John Skandalis

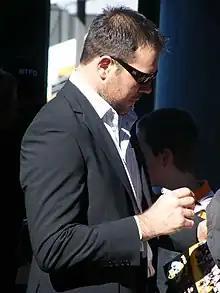

John Skandalis (born 16 June 1976) is an Australian former professional rugby league footballer who played as a in the 1990s, 2000s and 2010s.